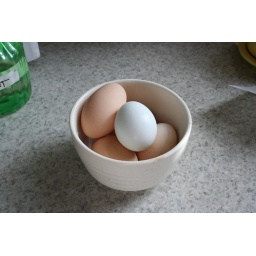
I'm not kidding. the blue one was in the chicken when we got there.